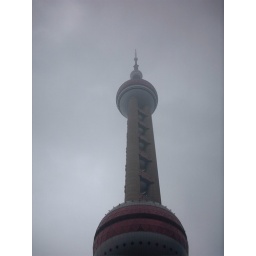
A view from the base of the Oriental Pearl TV Tower in Shanghai, China.